Cheick Traoré

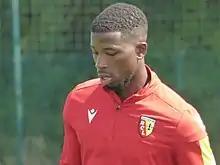
Traoré with Lens in 2020

Cheick Omar Traoré (born 31 March 1995) is a professional footballer who plays as a right-back. Born in France, he plays for the Mali national team.